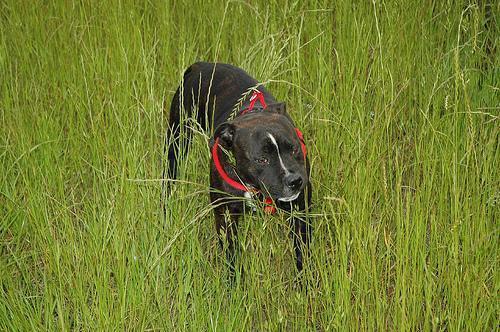
Staffordshire_bullterrier